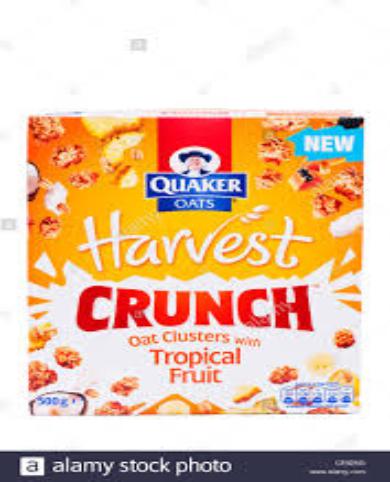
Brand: Harvest Crunch
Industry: Food